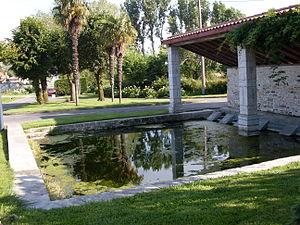
Orthevielle est une commune française située dans le département des Landes en région Nouvelle-Aquitaine.